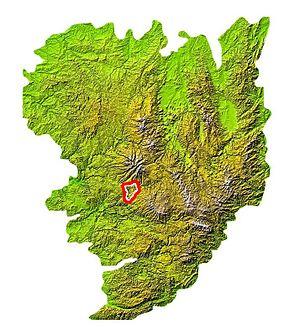
Le Carladès sur la carte du Massif central
Le Carladès ou Carladez est un pays traditionnel de France, situé au centre-ouest du massif central. Une partie de cette région se trouve dans le départements du Cantal et l'autre dans celui de l'Aveyron. Ses origines remontent à l'ancienne vicomté de Carlat, une subdivision du comté d’Auvergne, dont les dimensions étaient sensiblement plus vastes que la région naturelle actuelle.